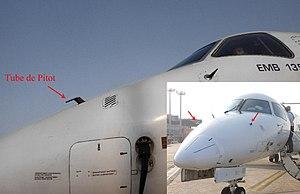
Tube de Pitot (emplacement sur le nez)
Un tube de Pitot est l'un des éléments d'un système de mesure de vitesse des fluides. Il doit son nom au physicien français Henri Pitot qui propose en 1732 un dispositif de mesure des eaux courantes et de la vitesse des bateaux.
La pression totale dans un fluide est la somme de la pression statique, de la pression dynamique, et de la densité volumique d'énergie potentielle de gravité.